Abel Seyler

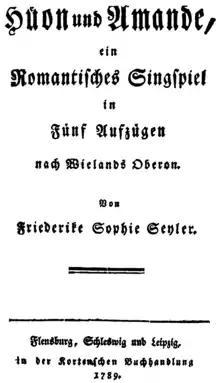
His wife Sophie Seyler's opera "Huon and Amanda" (or "Oberon"), a primary influence on the plot and characters of "The Magic Flute"

When Charles Theodore, the Prince-Elector of the Electoral Palatinate, additionally became the Duke of Bavaria in 1777, he moved his court from the Palatine capital of Mannheim to Munich and brought the theatre company of Theobald Marchand with him. In 1778 he instructed the courtier Wolfgang Heribert von Dalberg—the brother of Prince-Elector and Grand Duke Karl Theodor von Dalberg—to establish a new theatre in Mannheim. At first Dalberg contracted Abel Seyler's theatre company with performing in Mannheim on an occasional basis from 1778 to 1779. In the autumn of 1779 Seyler moved permanently to Mannheim with the remaining members of his theatre company. Several actors who had been affiliated with the Gotha Court Theatre under Konrad Ekhof's direction in the past few years—essentially an offshoot of the Seyler Theatre Company—also joined him; Ekhof himself had died the previous year. The Mannheim National Theatre opened in October 1779 with Seyler as its first artistic director and Dalberg as its general administrator. Some of the actors who worked under Seyler's direction at Mannheim were August Wilhelm Iffland, Johann David Beil and Heinrich Beck.